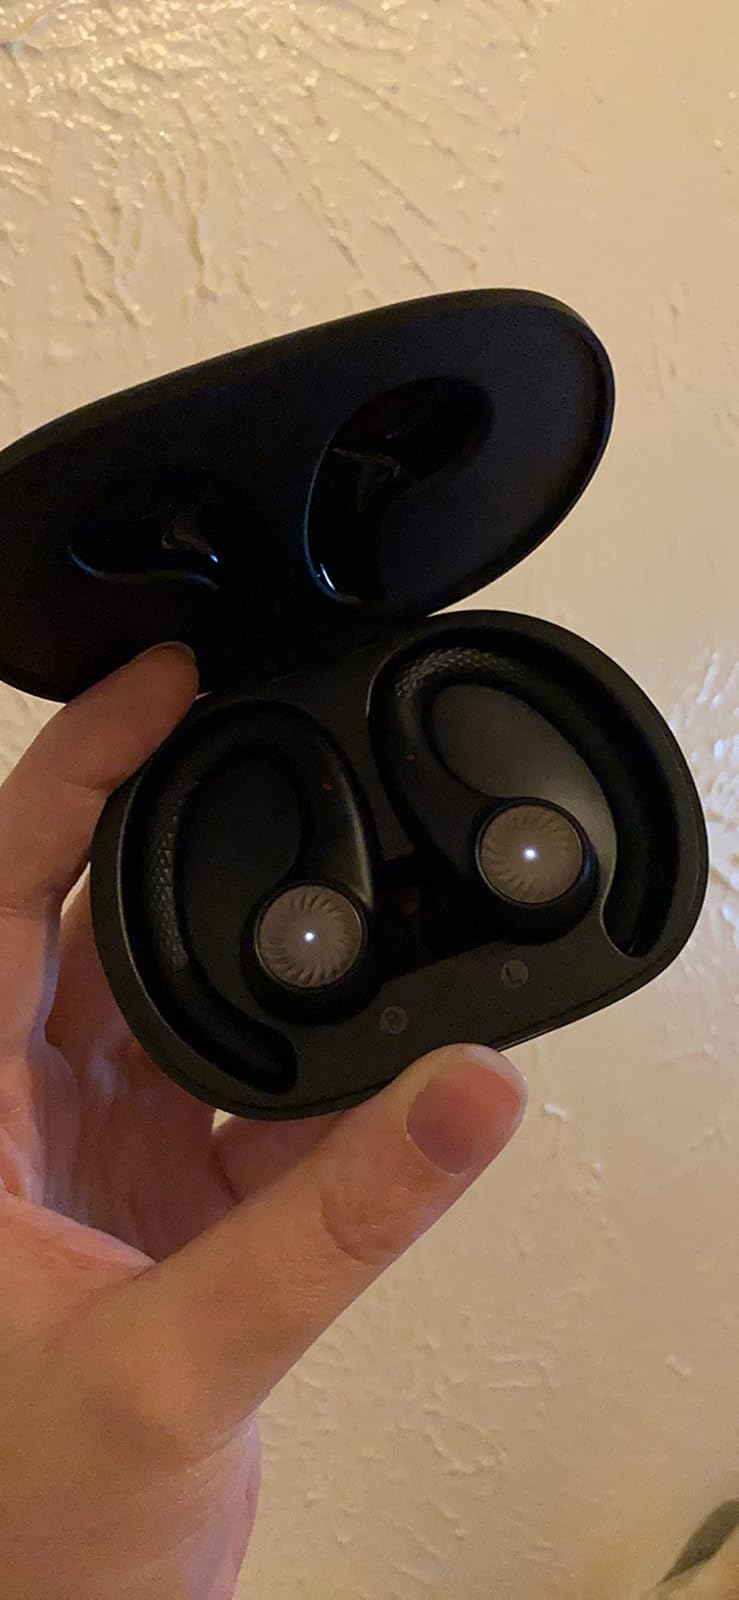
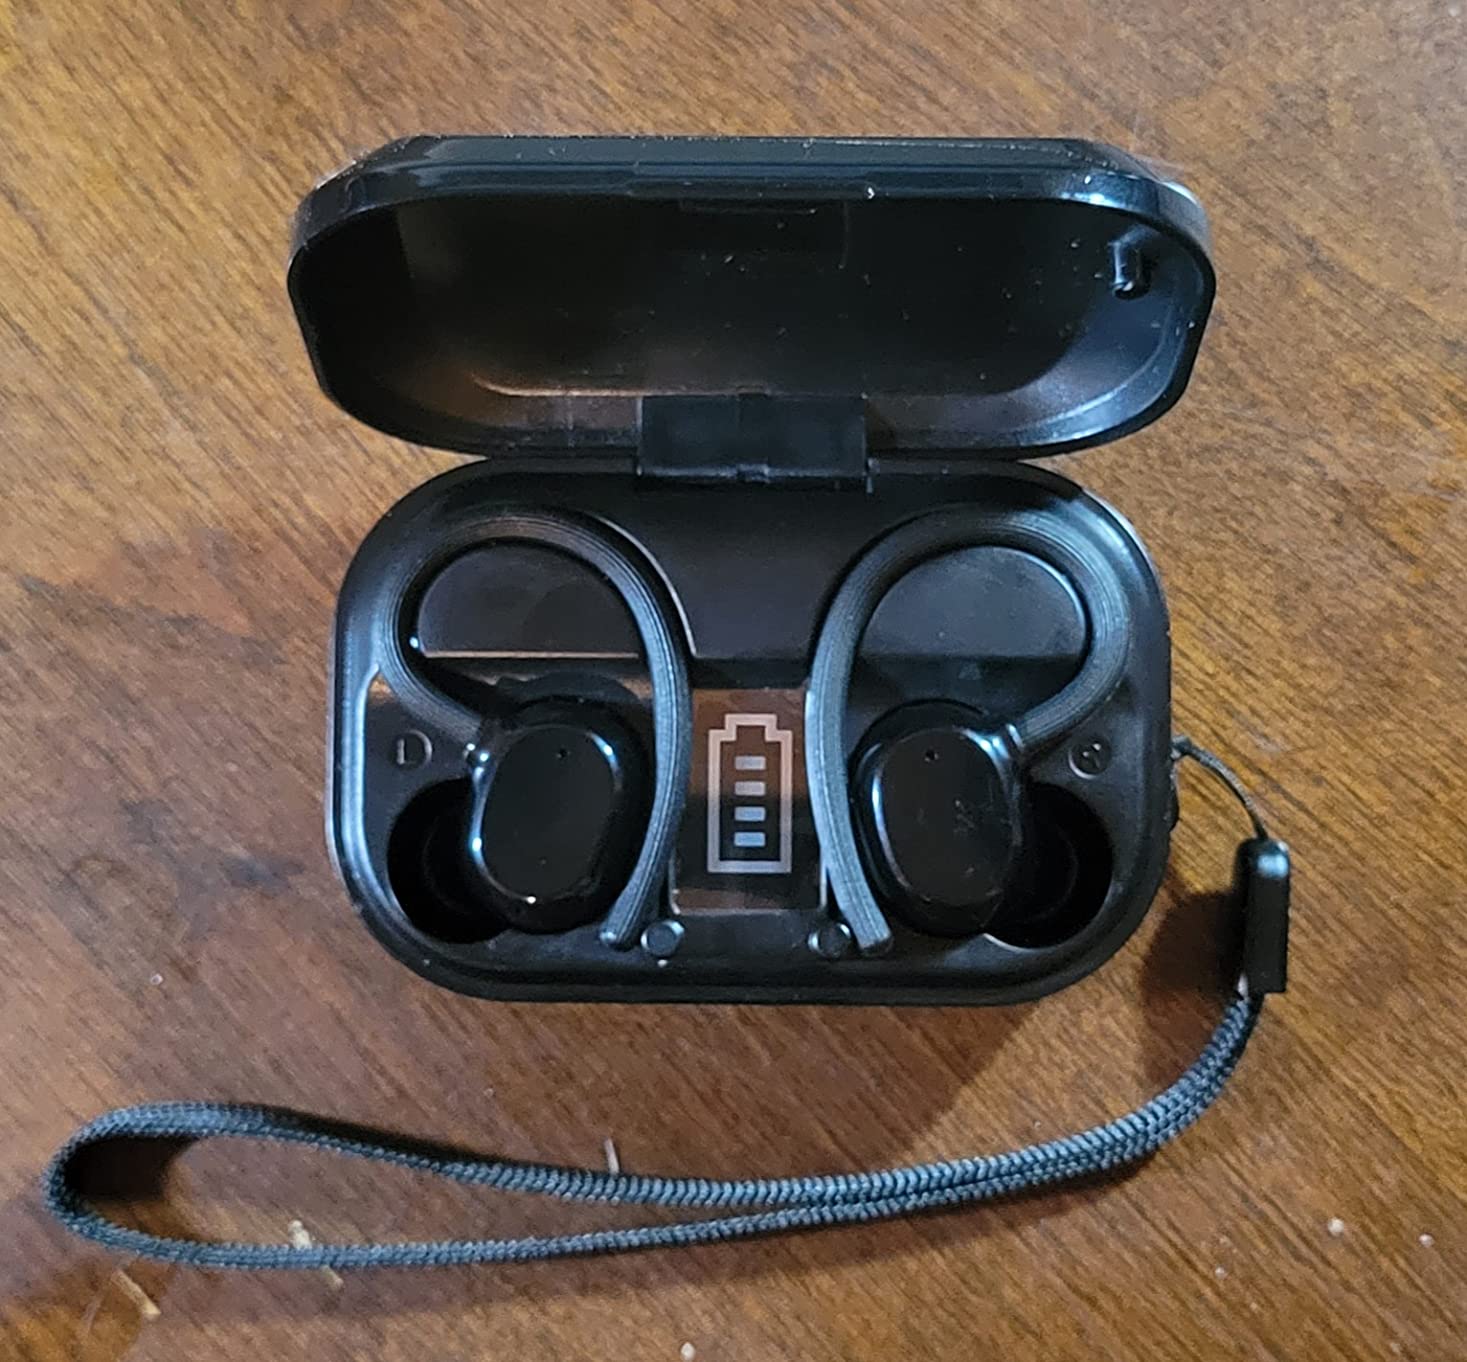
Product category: earbuds
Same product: no